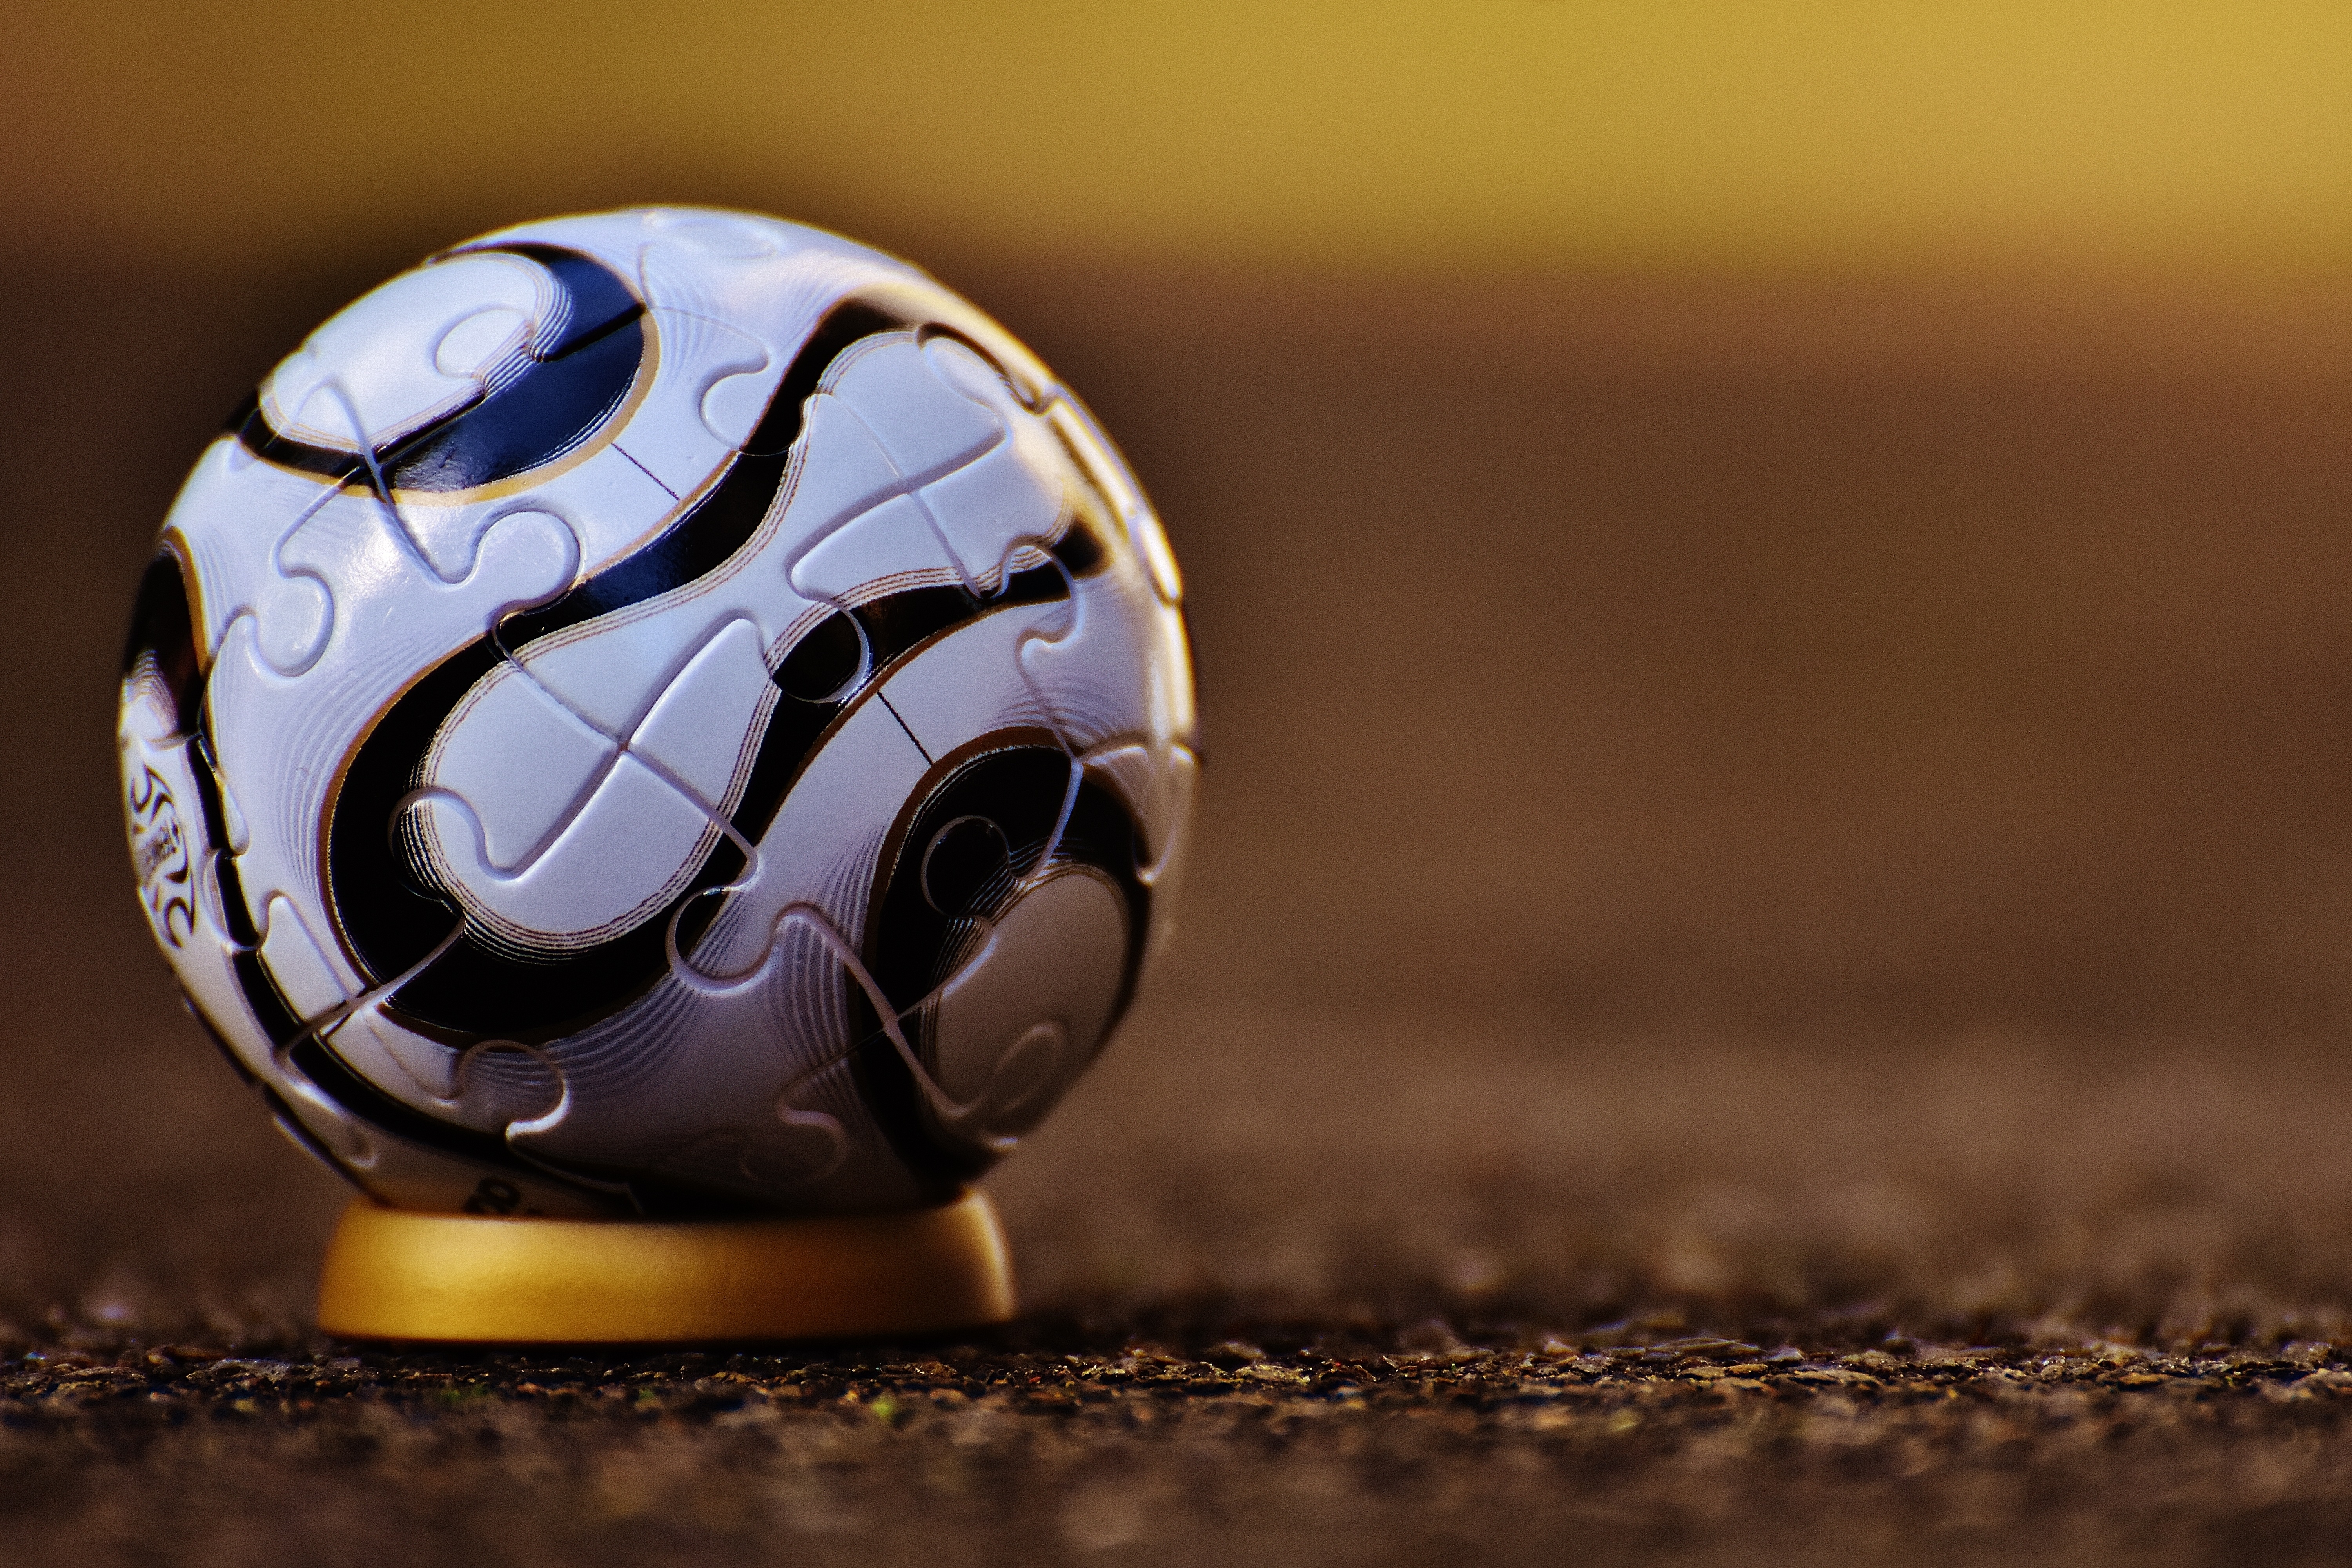
hand, light, photography, play, yellow, football, close up, stand, fun, ball, toys, puzzle, macro photography, puzzle ball, tricky, patience games, puzzle piece, computer wallpaper